Herzogstand Radio Station

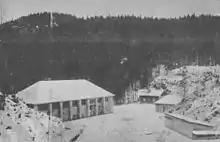
Radio Station Herzogstand 1925

Herzogstand Radio Station was a radio communication station built and operated from 1920 to 1946 on the Herzogstand mountain near the Kochelsee in Bavaria, Germany. The plant was conceived by C Lorenz AG to transmit long-wave radio traffic between Germany and the Far East, since the existing large radio stations mainly provided traffic to the west. From 1930 the apparatus was used by the Technical University of Munich for ionosphere research.